Yugoslavism

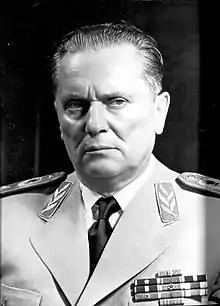
Josip Broz Tito was the leader of the Communist Party-ruled socialist Yugoslavia.

There was no unitary Yugoslav culture. The pre-First World War cultural Yugoslavism was confined largely to Croat writers and artists. The central model of cultural unification espoused by 19th century Yugoslavist thinkers involved coalescing around Serbian culture, but this concept was mostly abandoned by 1900. In 1911, at the International Exhibition of Art in Rome, Croat and Serb artists from Austria-Hungary chose to exhibit in the Serbian pavilion to allow themselves greater presence than possible in a pavilion shared with the rest of the empire. Eighteen artists contributed 203 works of the total of 236 exhibited in the pavilion – nearly half of that number were Ivan Meštrović's sculptures. This established him as the "Prophet of Yugoslavism" even though his works, or contemporary works of other artists like Jozo Kljaković, did not particularly incorporate any South Slavic elements in their interpretation of national themes, but personal rather interpretations of Art Nouveau.